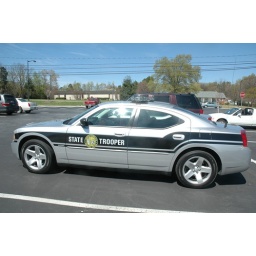
A fully marked NCSHP Dodge Charger.  . Note the &amp;quot;HEMI&amp;quot; in gray letters on the lower black stripe.